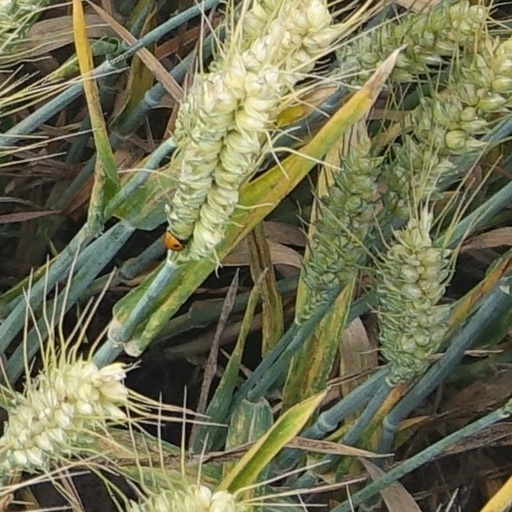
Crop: wheat